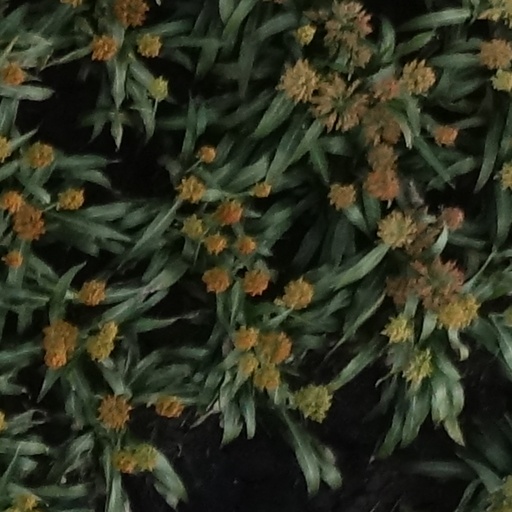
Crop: sorghum